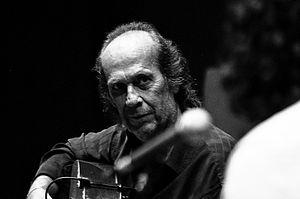
Francisco Sánchez Gómez, connu sous le nom de Paco de Lucía [ˈpä.ko̞ ð̞e̞ lu.ˈθi.ä], né le 21 décembre 1947 à Algésiras en Espagne et mort le 25 février 2014 à Playa del Carmen au Mexique, est un guitariste espagnol.